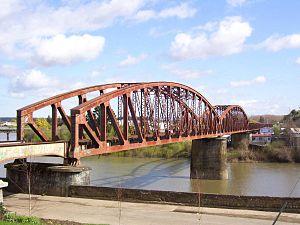
Nueva Imperial est une ville et une commune du Chili la Province de Cautín elle-même située dans la Région d'Araucanie.
Cette liste de ponts du Chili a pour vocation de présenter une liste de ponts remarquables du Chili, tant par leurs caractéristiques dimensionnelles, que par leur intérêt architectural ou historique.